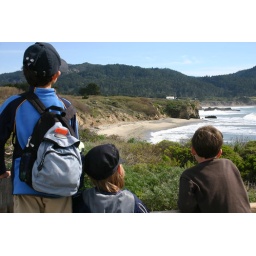
We get our first glimpse of of an elephant seal, rolling in the sand about 200 yards away.